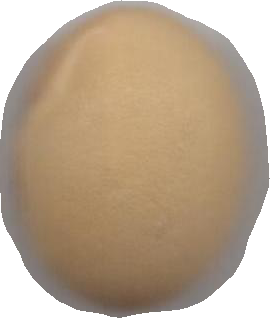
Variety: Dega